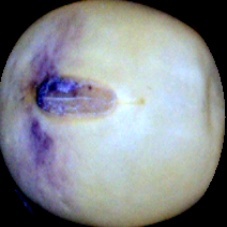
Label: Spotted